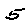
Label: 5